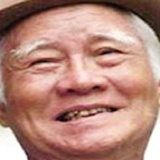
ca sĩ Nguyễn Văn Sỹ